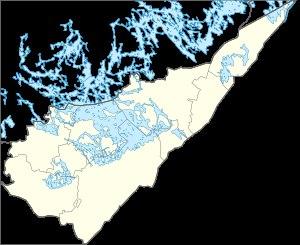
La Carélie du Sud est une région du sud-est de la Finlande. Sa capitale est Lappeenranta.